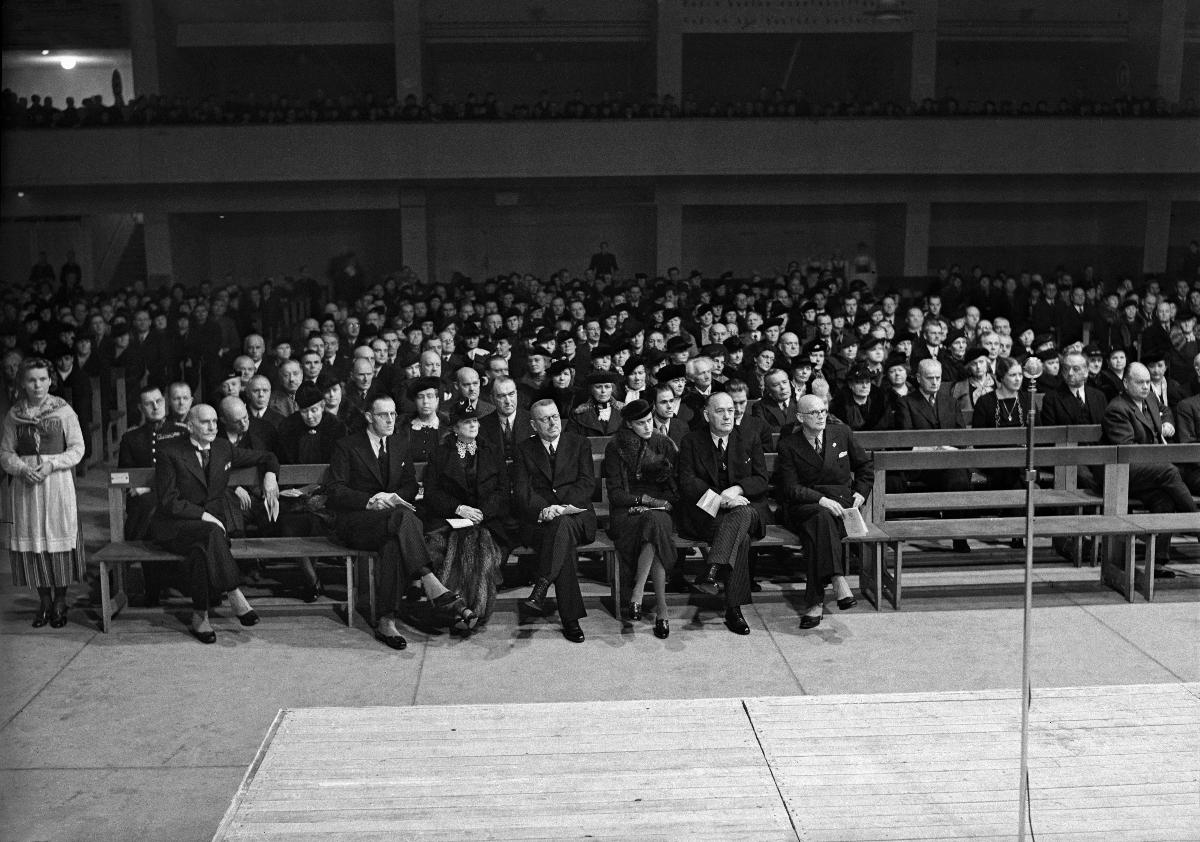
Kansalaiskokous Messuhallissa
Medborgarmöte i Mässhallen; Citizens' meeting in Messuhalli
sisällön kuvaus: Kansalaiskokous Messuhallissa Helsingissä 17.11.1939. Eturivissä vasemmalta maaherra Helenius, tri. Frietsch, rouva Paasikivi, valtioneuvos Paasikivi, rouva Baeckman, presidentti Relander och sisäministeri Kekkonen. Rouva Paasikiven takana istuu kiinteistönjohtaja  ja rouva von Frenckell. content description: Citizens' meeting in Messuhalli, Helsinki Fair Hall, 17.11.1939. In the front row from left Governor Helenius, Dr. Frietsch, Mrs. Paasikivi, Counsellor of State Paasikivi, Mrs. Baeckman, President Relander and Interior Minister Kekkonen. Behind Mrs. Paasikivi sits Real Estate Director and Mrs. von Frenckell. innehållsbeskrivning: Medborgarmöte i Mässhallen i Helsingfors 17.11.1939. I främsta raden från vänster landshövding Helenius, dr. Frietsch, fru Paasikivi, statsrådet Paasikivi, fru Baeckman, president Relander och inrikesminister Kekkonen. Bakom fru Paasikivi ses fastighetsdirektör och fru von Frenckell.
Kuvaaja: Sundström, Hugo, kuvaaja
Vuosi: 1939
Paikka: Suomi, Uusimaa, Helsinki
Aiheet: Baeckman, Maja-Lisa; Frenckell, Erik von; Frietsch, Carl Olof; Helenius, Ilmari; Kekkonen, Urho Kaleva; Paasikivi, Alli; Paasikivi, Juho Kusti; Relander, Lauri Kristian; HBL; kokoukset; yhteiskunta; kansalaiset; yhtenäisyys; meetings (arranged events); society; citizens; meetings; unity; consistency; möten; samhället; medborgare; enighet; enhetlighet